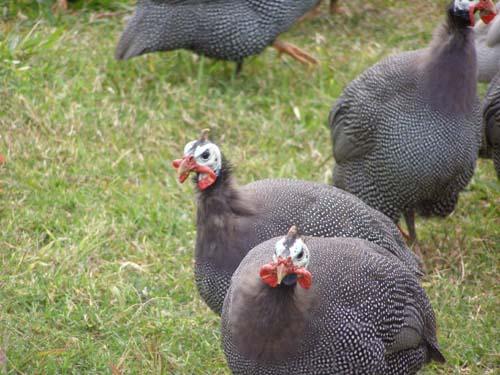
Kundi la ndege wa kuku aina ya kanga wanaotembea kwenye ardhi yenye nyasi za kijani kibichi. Wanaonekana wakiwa wengi wamekaa pamoja na mmoja wao amesimama nyuma yao. Ndege hao wana manyoya ya rangi ya kijivu na yenye madoa madogomadogo meusi na vichwa vyao vina ngozi isiyo na manyoya yenye rangi nyeupe na nyekundu karibu na midomo yao.